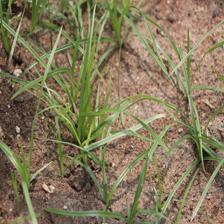
Label: Grass